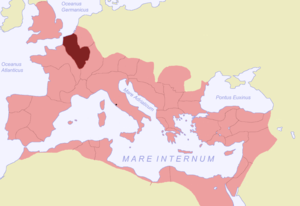
Gallia Belgica
Provinsens beliggenhed
Gallia Belgica, senere bare kaldt Belgica, var en af de tre romerske provinser, som blev dannet under opdelingen af Gallia under kejser Augustus; de to andre var Gallia Lugdunensis i midten og Gallia Aquitania i sydvest.